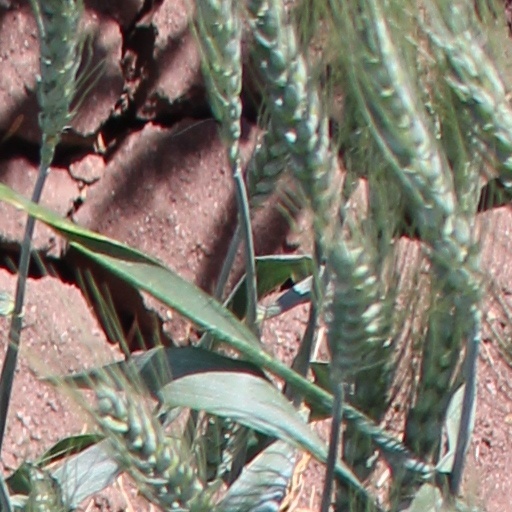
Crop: wheat